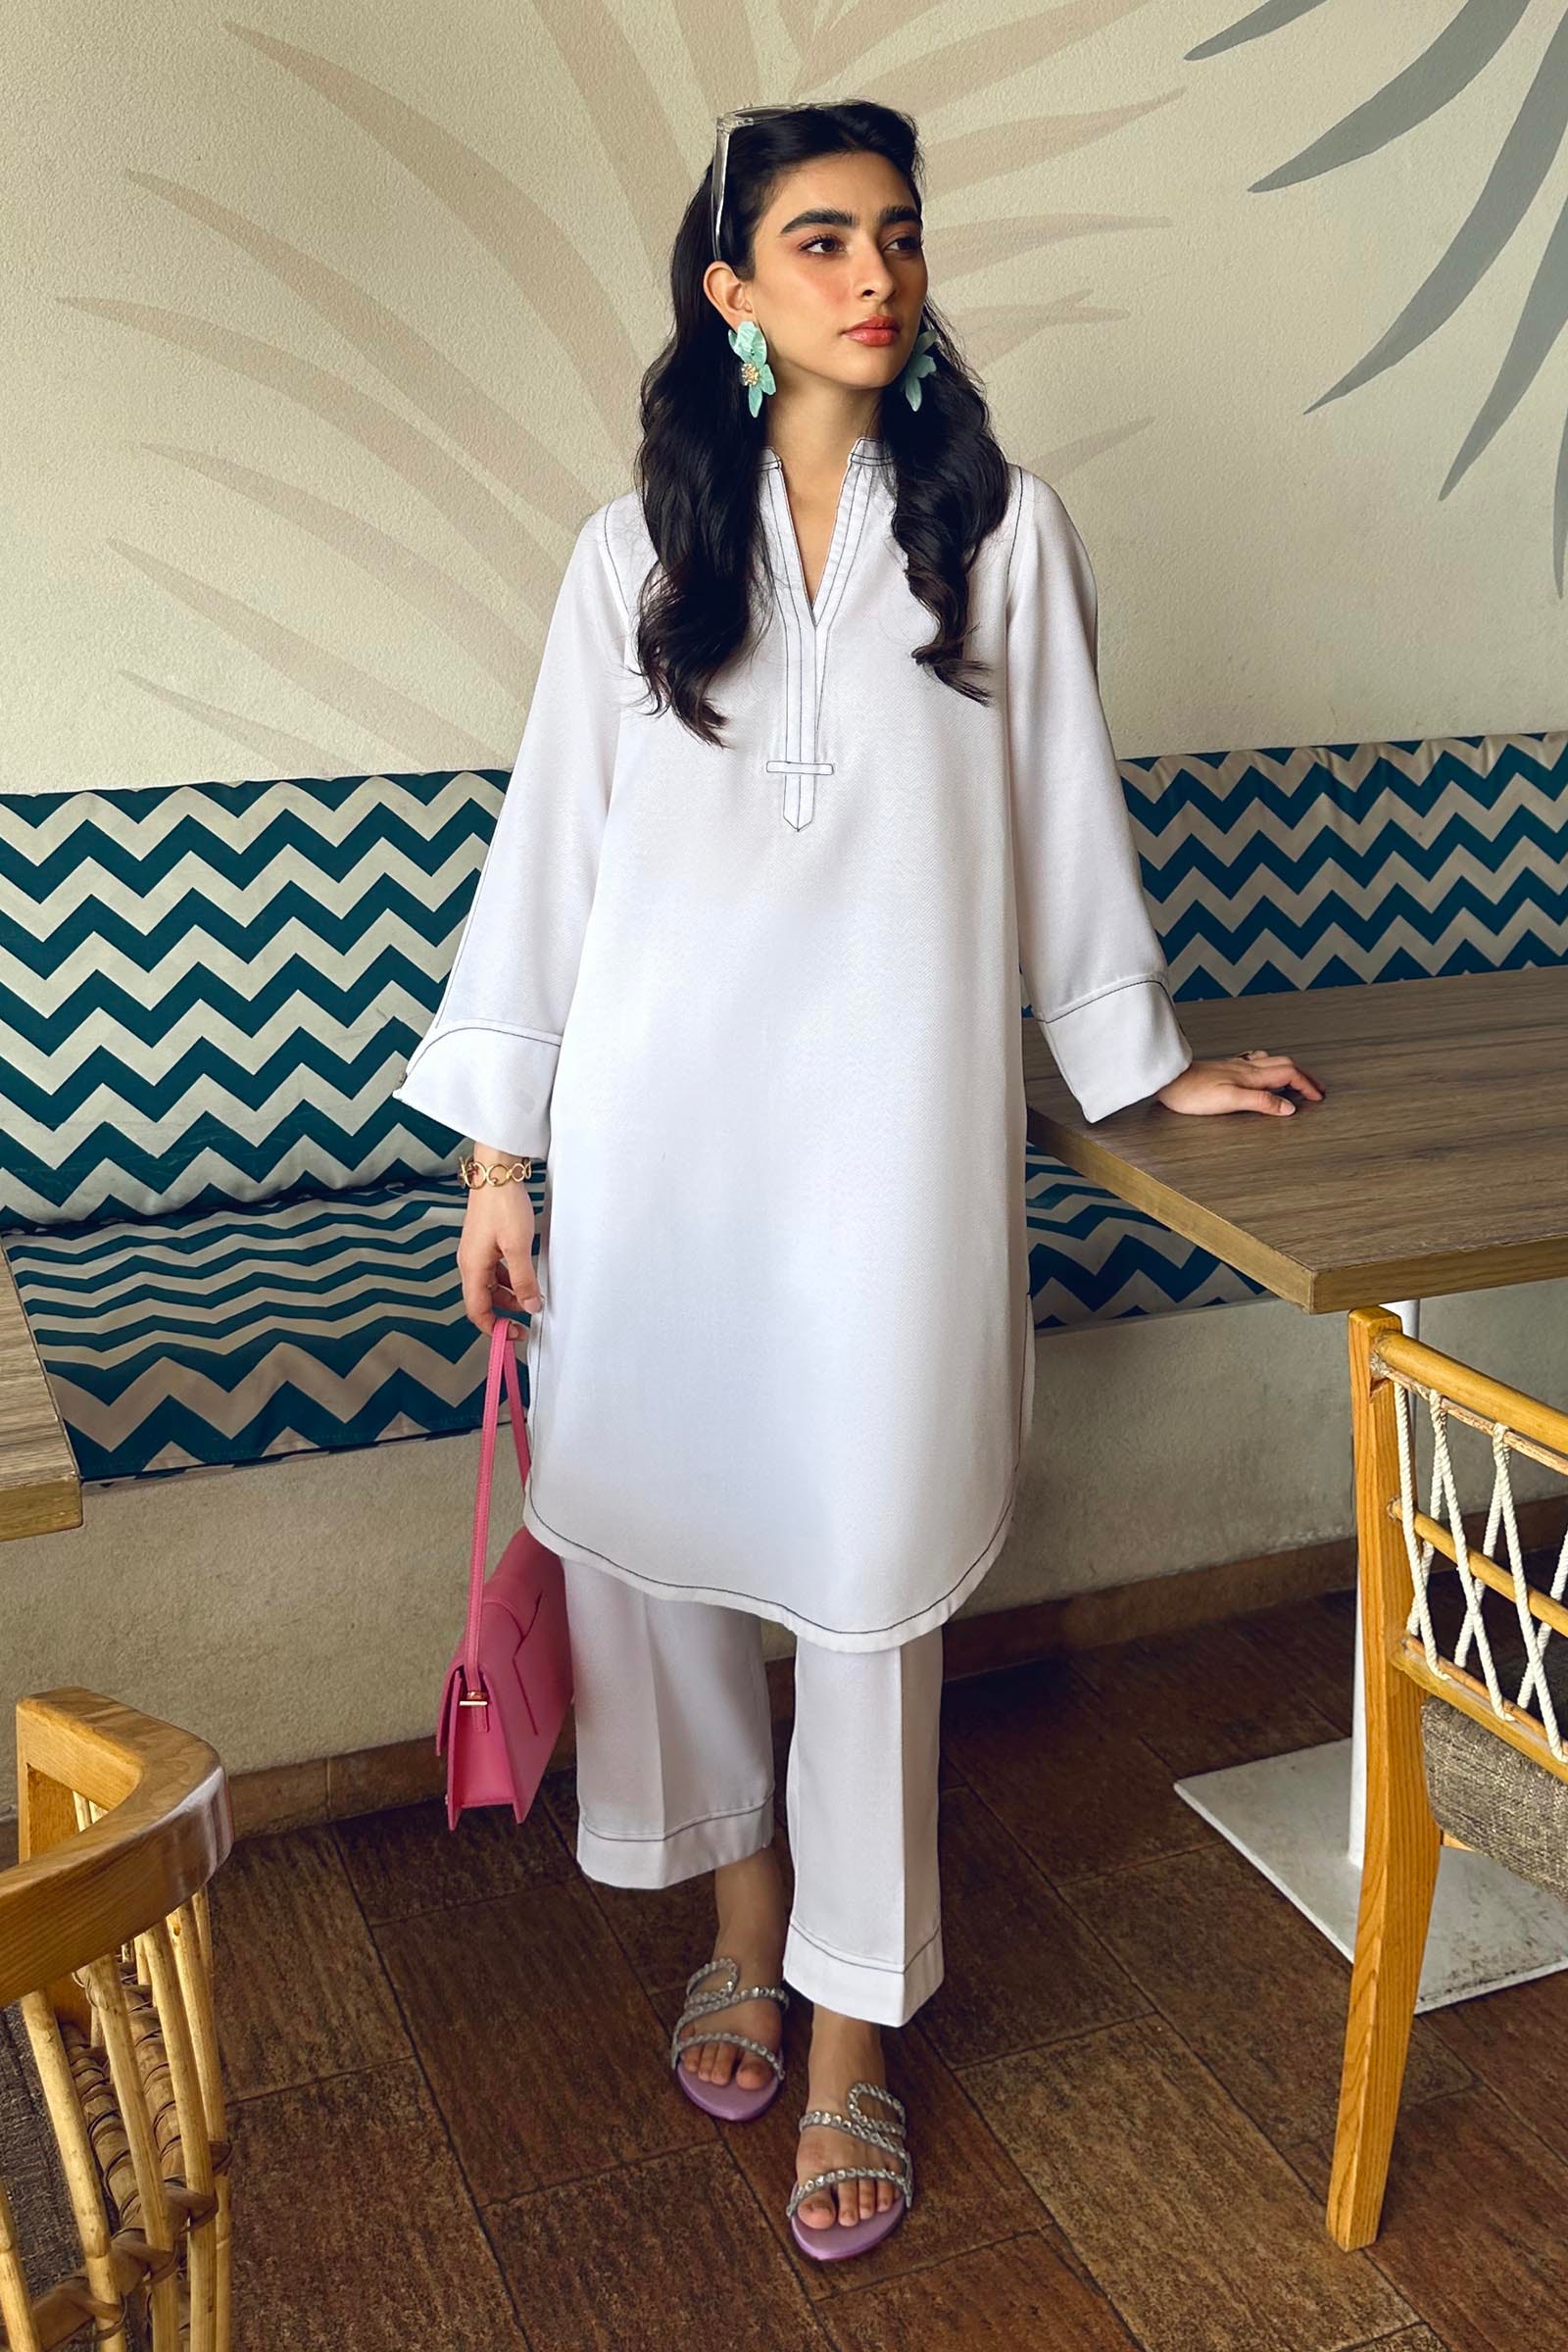
white kamla tunic dress